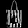
Label: Bag